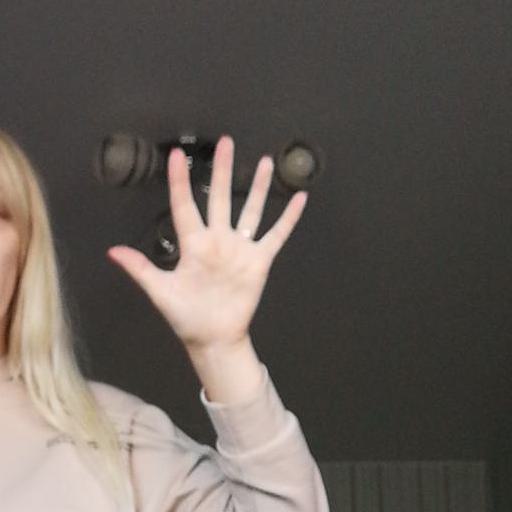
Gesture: palm